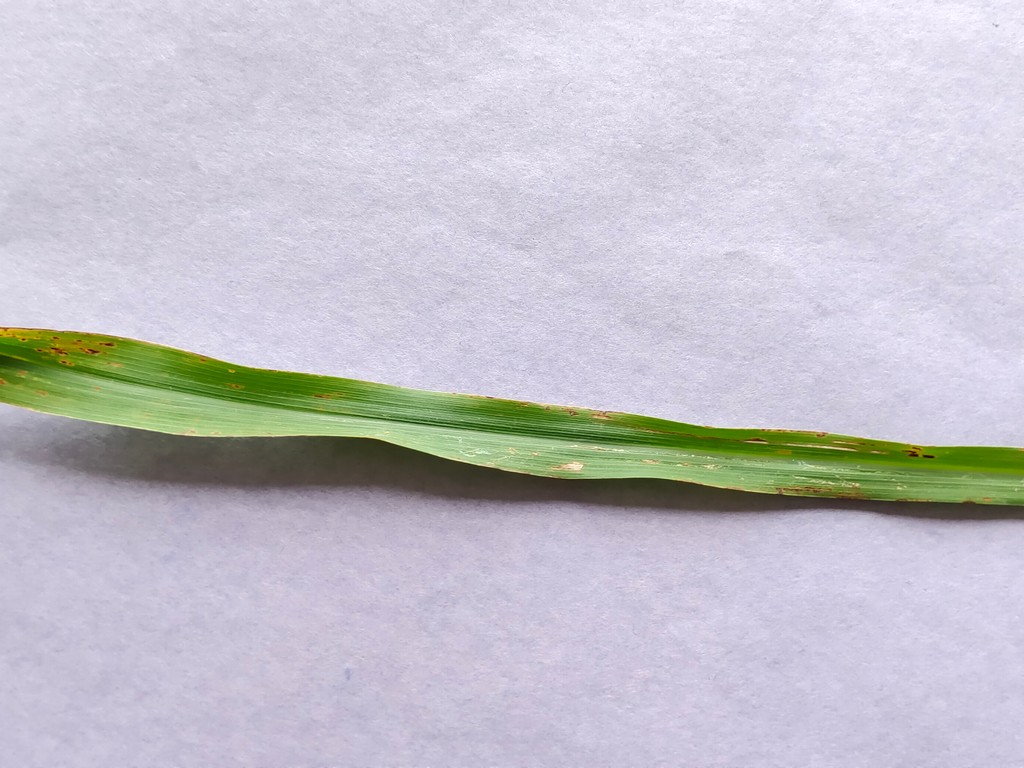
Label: Unhealthy